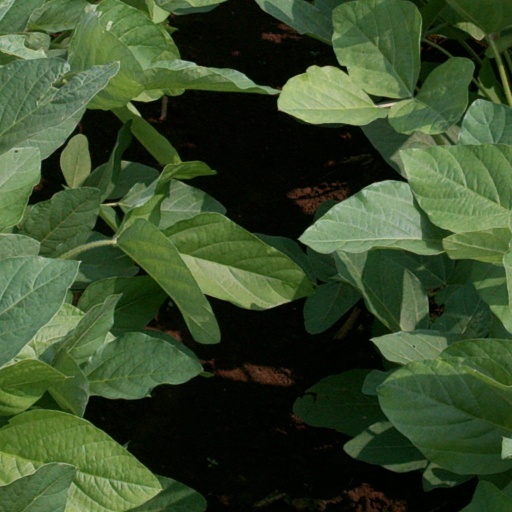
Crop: soybean